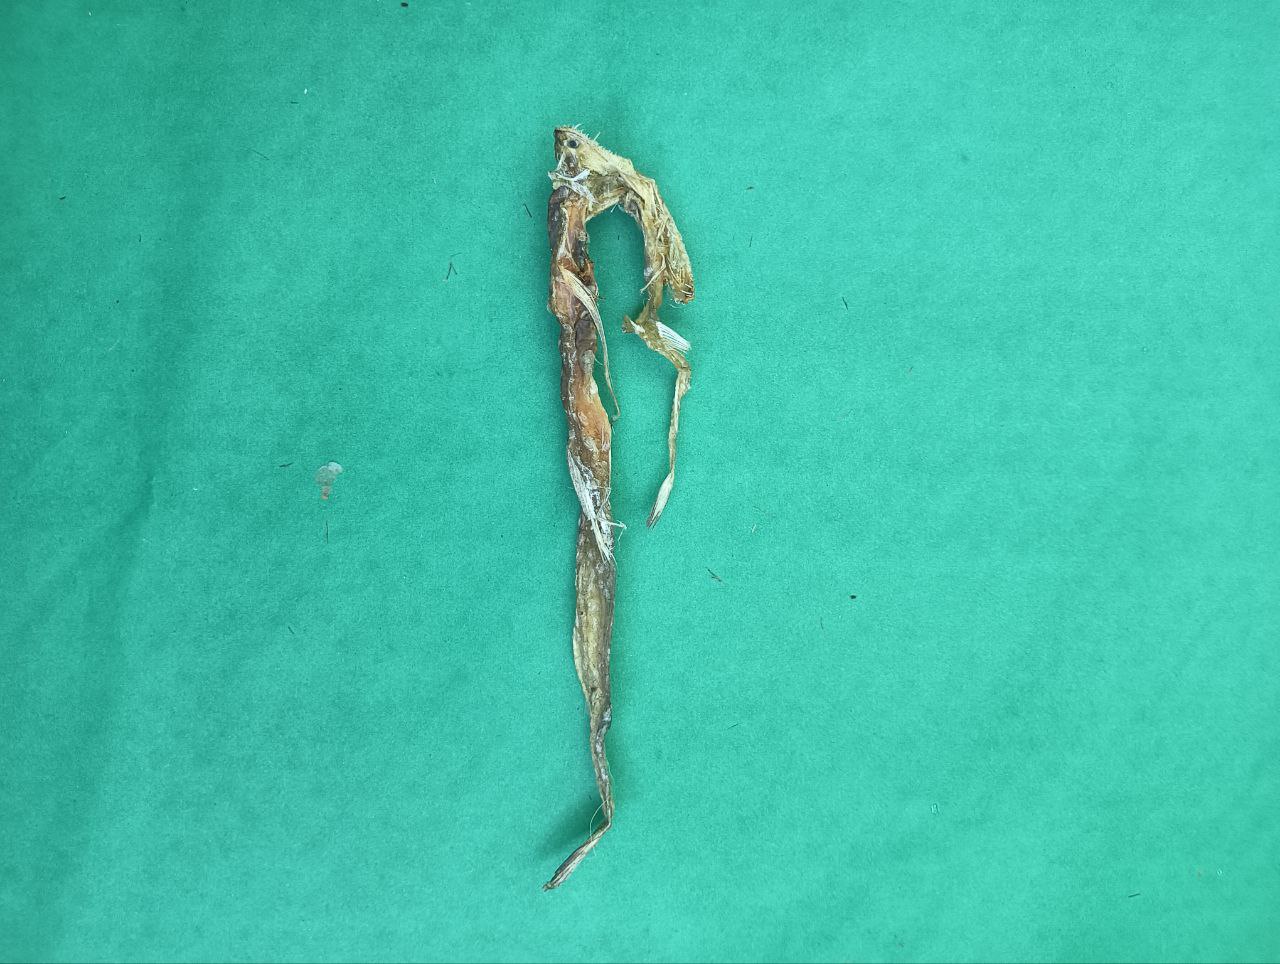
Species: Loitta